Benedikt Löwe

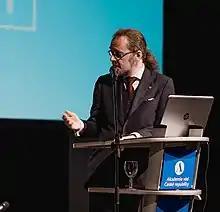
Benedikt Löwe in Prague, August 2019

(born 1972) is a German mathematician and logician working at the